Julio Mayora

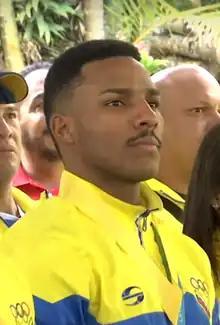
Mayora in 2019

Julio Rubén Mayora Pernia (born 2 September 1996) is a Venezuelan weightlifter, Olympian, Pan American Champion and Pan American Games Champion competing in the 69 kg category until 2018 and the 67 kg and 73 kg categories starting in 2018 after the International Weightlifting Federation reorganized the categories.